Irvington, New York

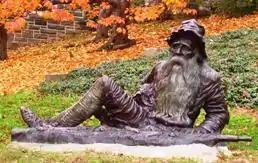
Life-size bronze of Rip Van Winkle sculpted by Richard Masloski  © 2000

As of the census of 2020, there were 6,652 people and 2,141 households in the village. The population density was . There were 2,141 housing units at an average density of . The racial makeup of the village was 82.3% White, 1.6% African American, 0.0% Native American, 7.4% Asian, 4.3% from other races, and 1.67% from two or more races. Hispanic or Latino of any race were 8.6% of the population.